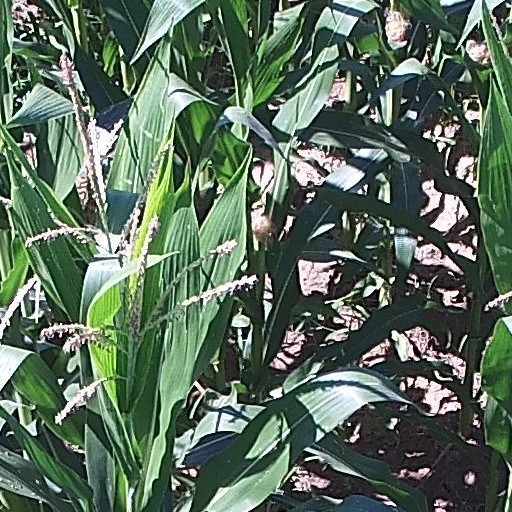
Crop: maize; corn